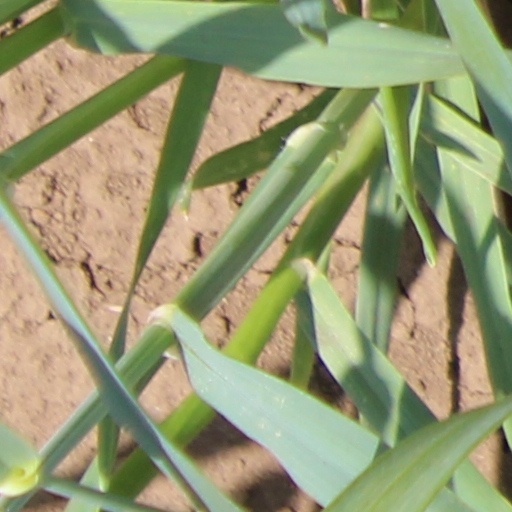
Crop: wheat